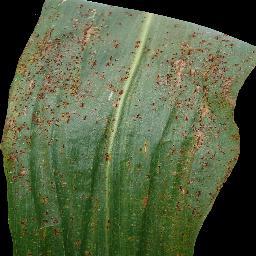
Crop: corn
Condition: (maize)_common_rust